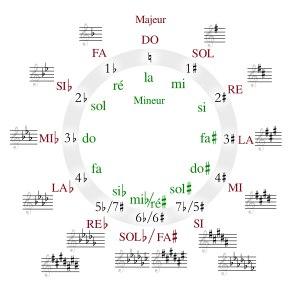
En musique, une tonalité est le ton appartenant au mode majeur ou au mode mineur utilisé dans une œuvre. Plus généralement, la tonalité est le langage musical utilisé en occident entre le XVIIIᵉ siècle et le XIXᵉ siècle.
En théorie de la musique, le cycle des quintes est une représentation géométrique montrant la relation entre les douze degrés de l'échelle chromatique, leurs altérations correspondantes et la tonalité majeure ou mineure associée.